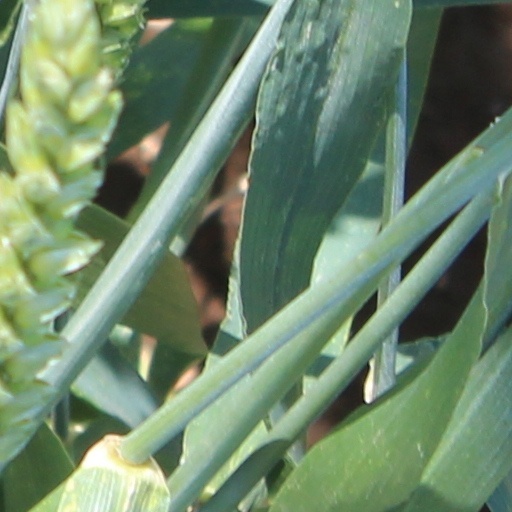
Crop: wheat